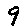
Label: 9